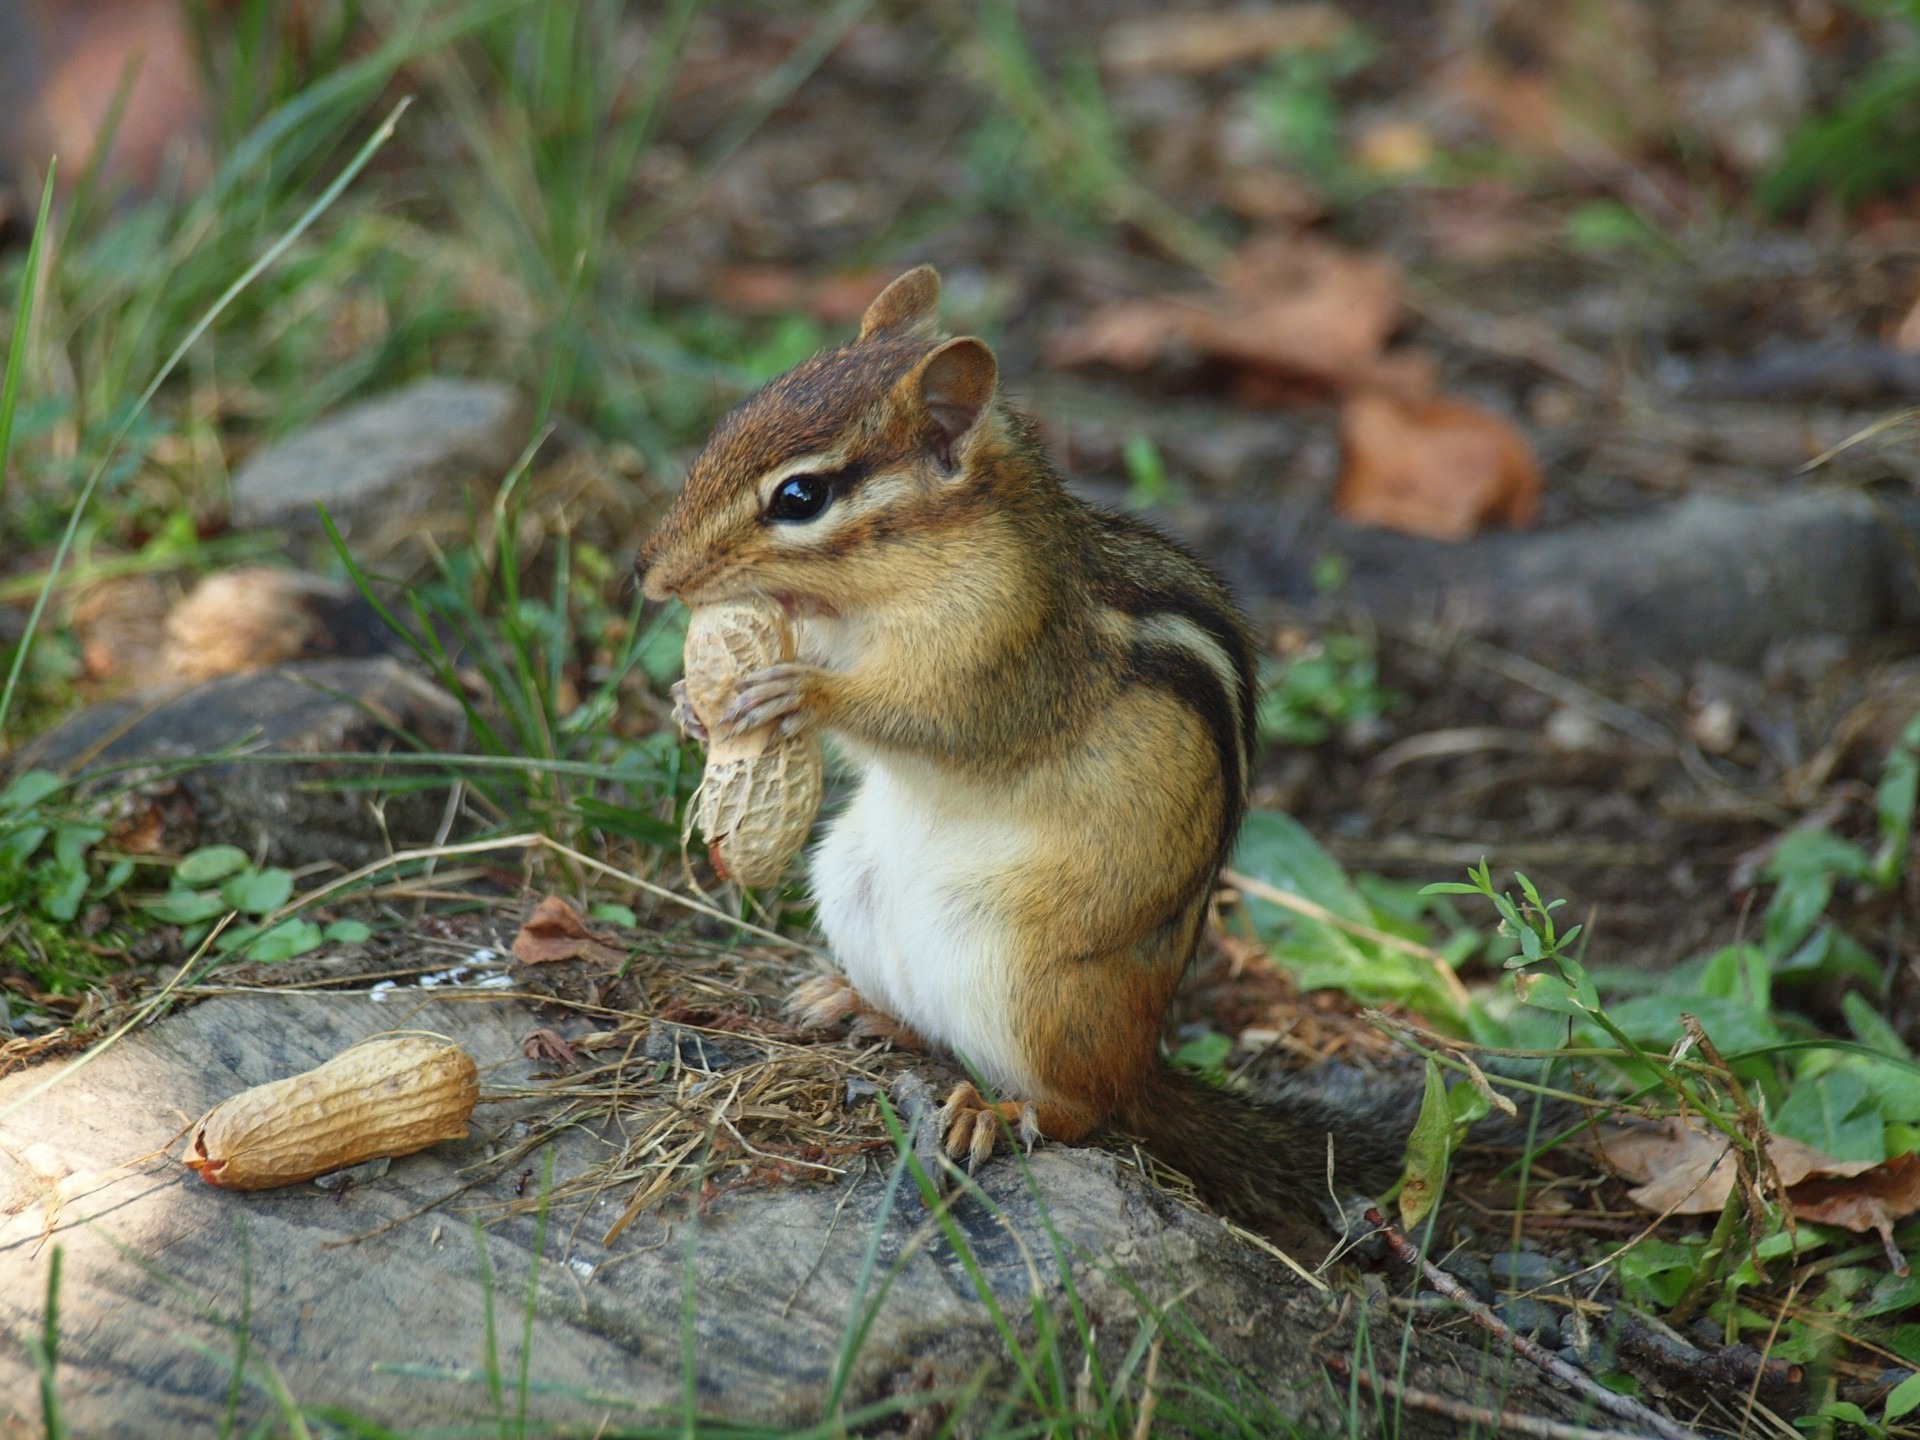
nature, grass, wilderness, prairie, flower, animal, cute, wildlife, wild, environment, mammal, squirrel, rodent, fauna, outdoors, woods, zoology, vertebrate, chipmunk, species, fox squirrel